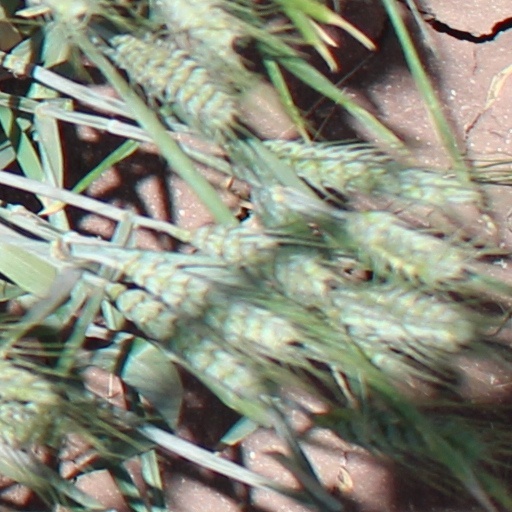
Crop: wheat